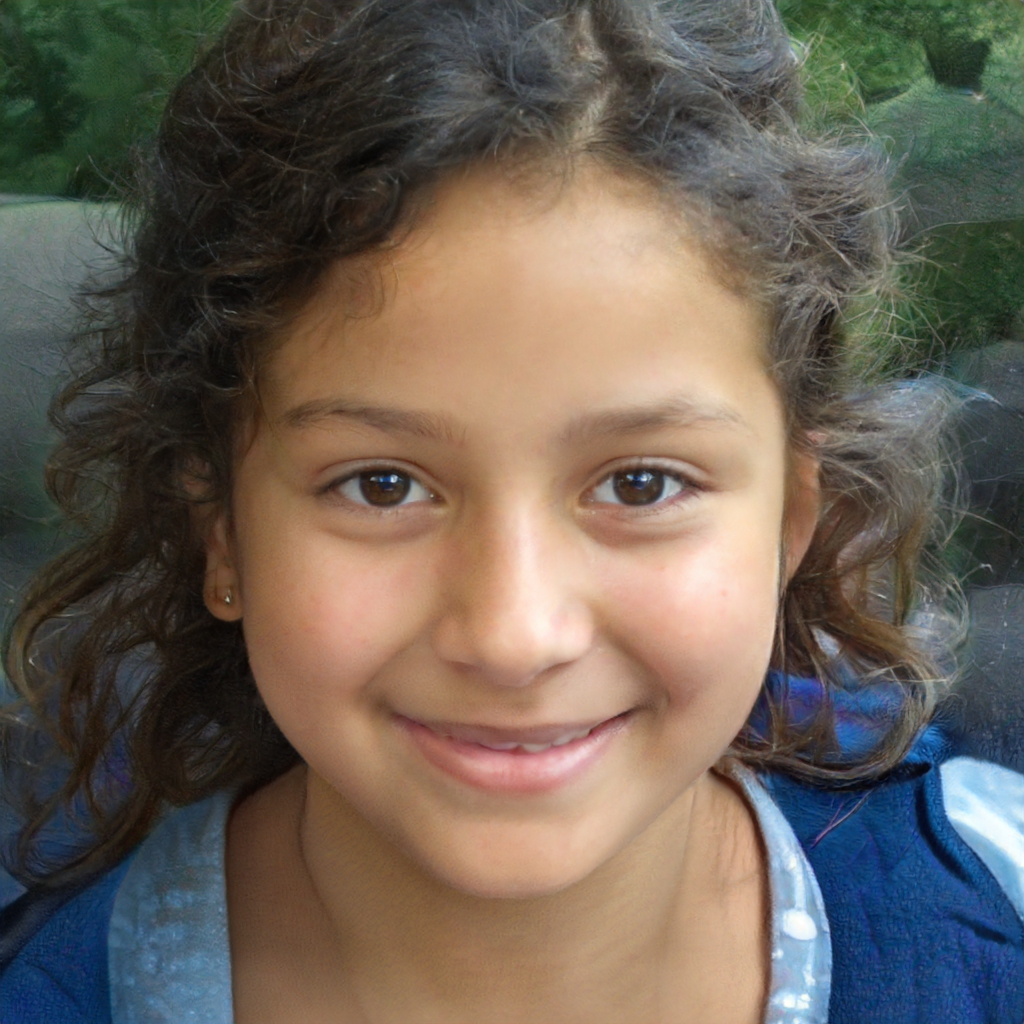
Label: Colored